Culture Palace station

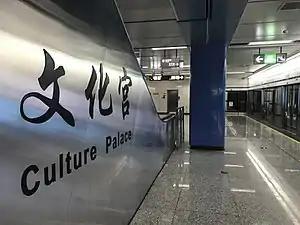

Culture Palace station is a transfer station on Line 4 and Line 7 of the Chengdu Metro in China. It was opened on 26 December 2015.